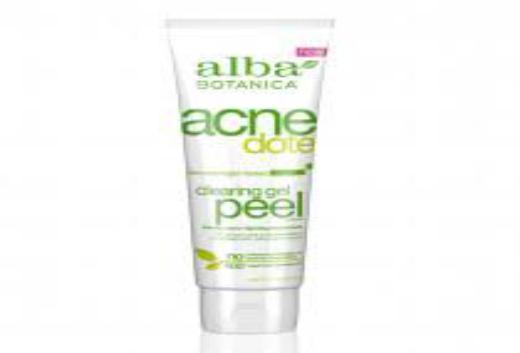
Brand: Alba Botanica
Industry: Necessities